Meek's Flour Mill

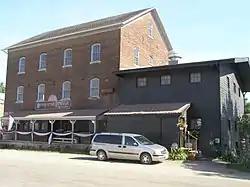

Meek's Flour Mill is a historic building located in Bonaparte, Iowa, United States. William Meek and Dr. R.N. Cresap laid out the town of Meek's Mill in 1837. Although the town was renamed Bonaparte in 1841, the Meek family had a central role in its development through the turn of the 20th century. The present building is a three-story, gable roofed, rectangular structure that was built on a raised basement of ashlar limestone blocks. It was constructed in 1878 by William's son Robert, who had succeeded his father in running the family businesses. He was assisted by his brothers Isaiah and Joseph. It replaced the original 1844 mill, which had been destroyed in a fire. While built on the same site, it is unknown if any part of the present structure was a part of the original mill. Two other structures belonging to the Meek's family are located nearby: a woolen mill (1853), and a saw mill (1860).